Peeter Pere

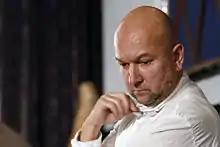
Portrait of Peeter Pere (2010)

Peeter Pere (born 15 June 1957 in Tartu) is a notable Estonian architect and artist.